Social statistics

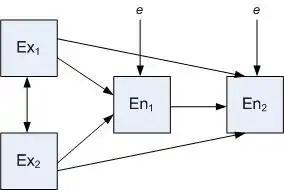
Diagram illustrating path analysis: causal paths link endogenous variables and exogenous variables.

The use of statistics has become so widespread in the social sciences that many universities such as Harvard, have developed institutes focusing on "quantitative social science." Harvard's Institute for Quantitative Social Science focuses mainly on fields like political science that incorporate the advanced causal statistical models that Bayesian methods provide. However, some experts in causality feel that these claims of causal statistics are overstated. There is a debate regarding the uses and value of statistical methods in social science, especially in political science, with some statisticians questioning practices such as data dredging that can lead to unreliable policy conclusions of political partisans who overestimate the interpretive power that non-robust statistical methods such as simple and multiple linear regression allow. Indeed, an important axiom that social scientists cite, but often forget, is that "correlation does not imply causation."